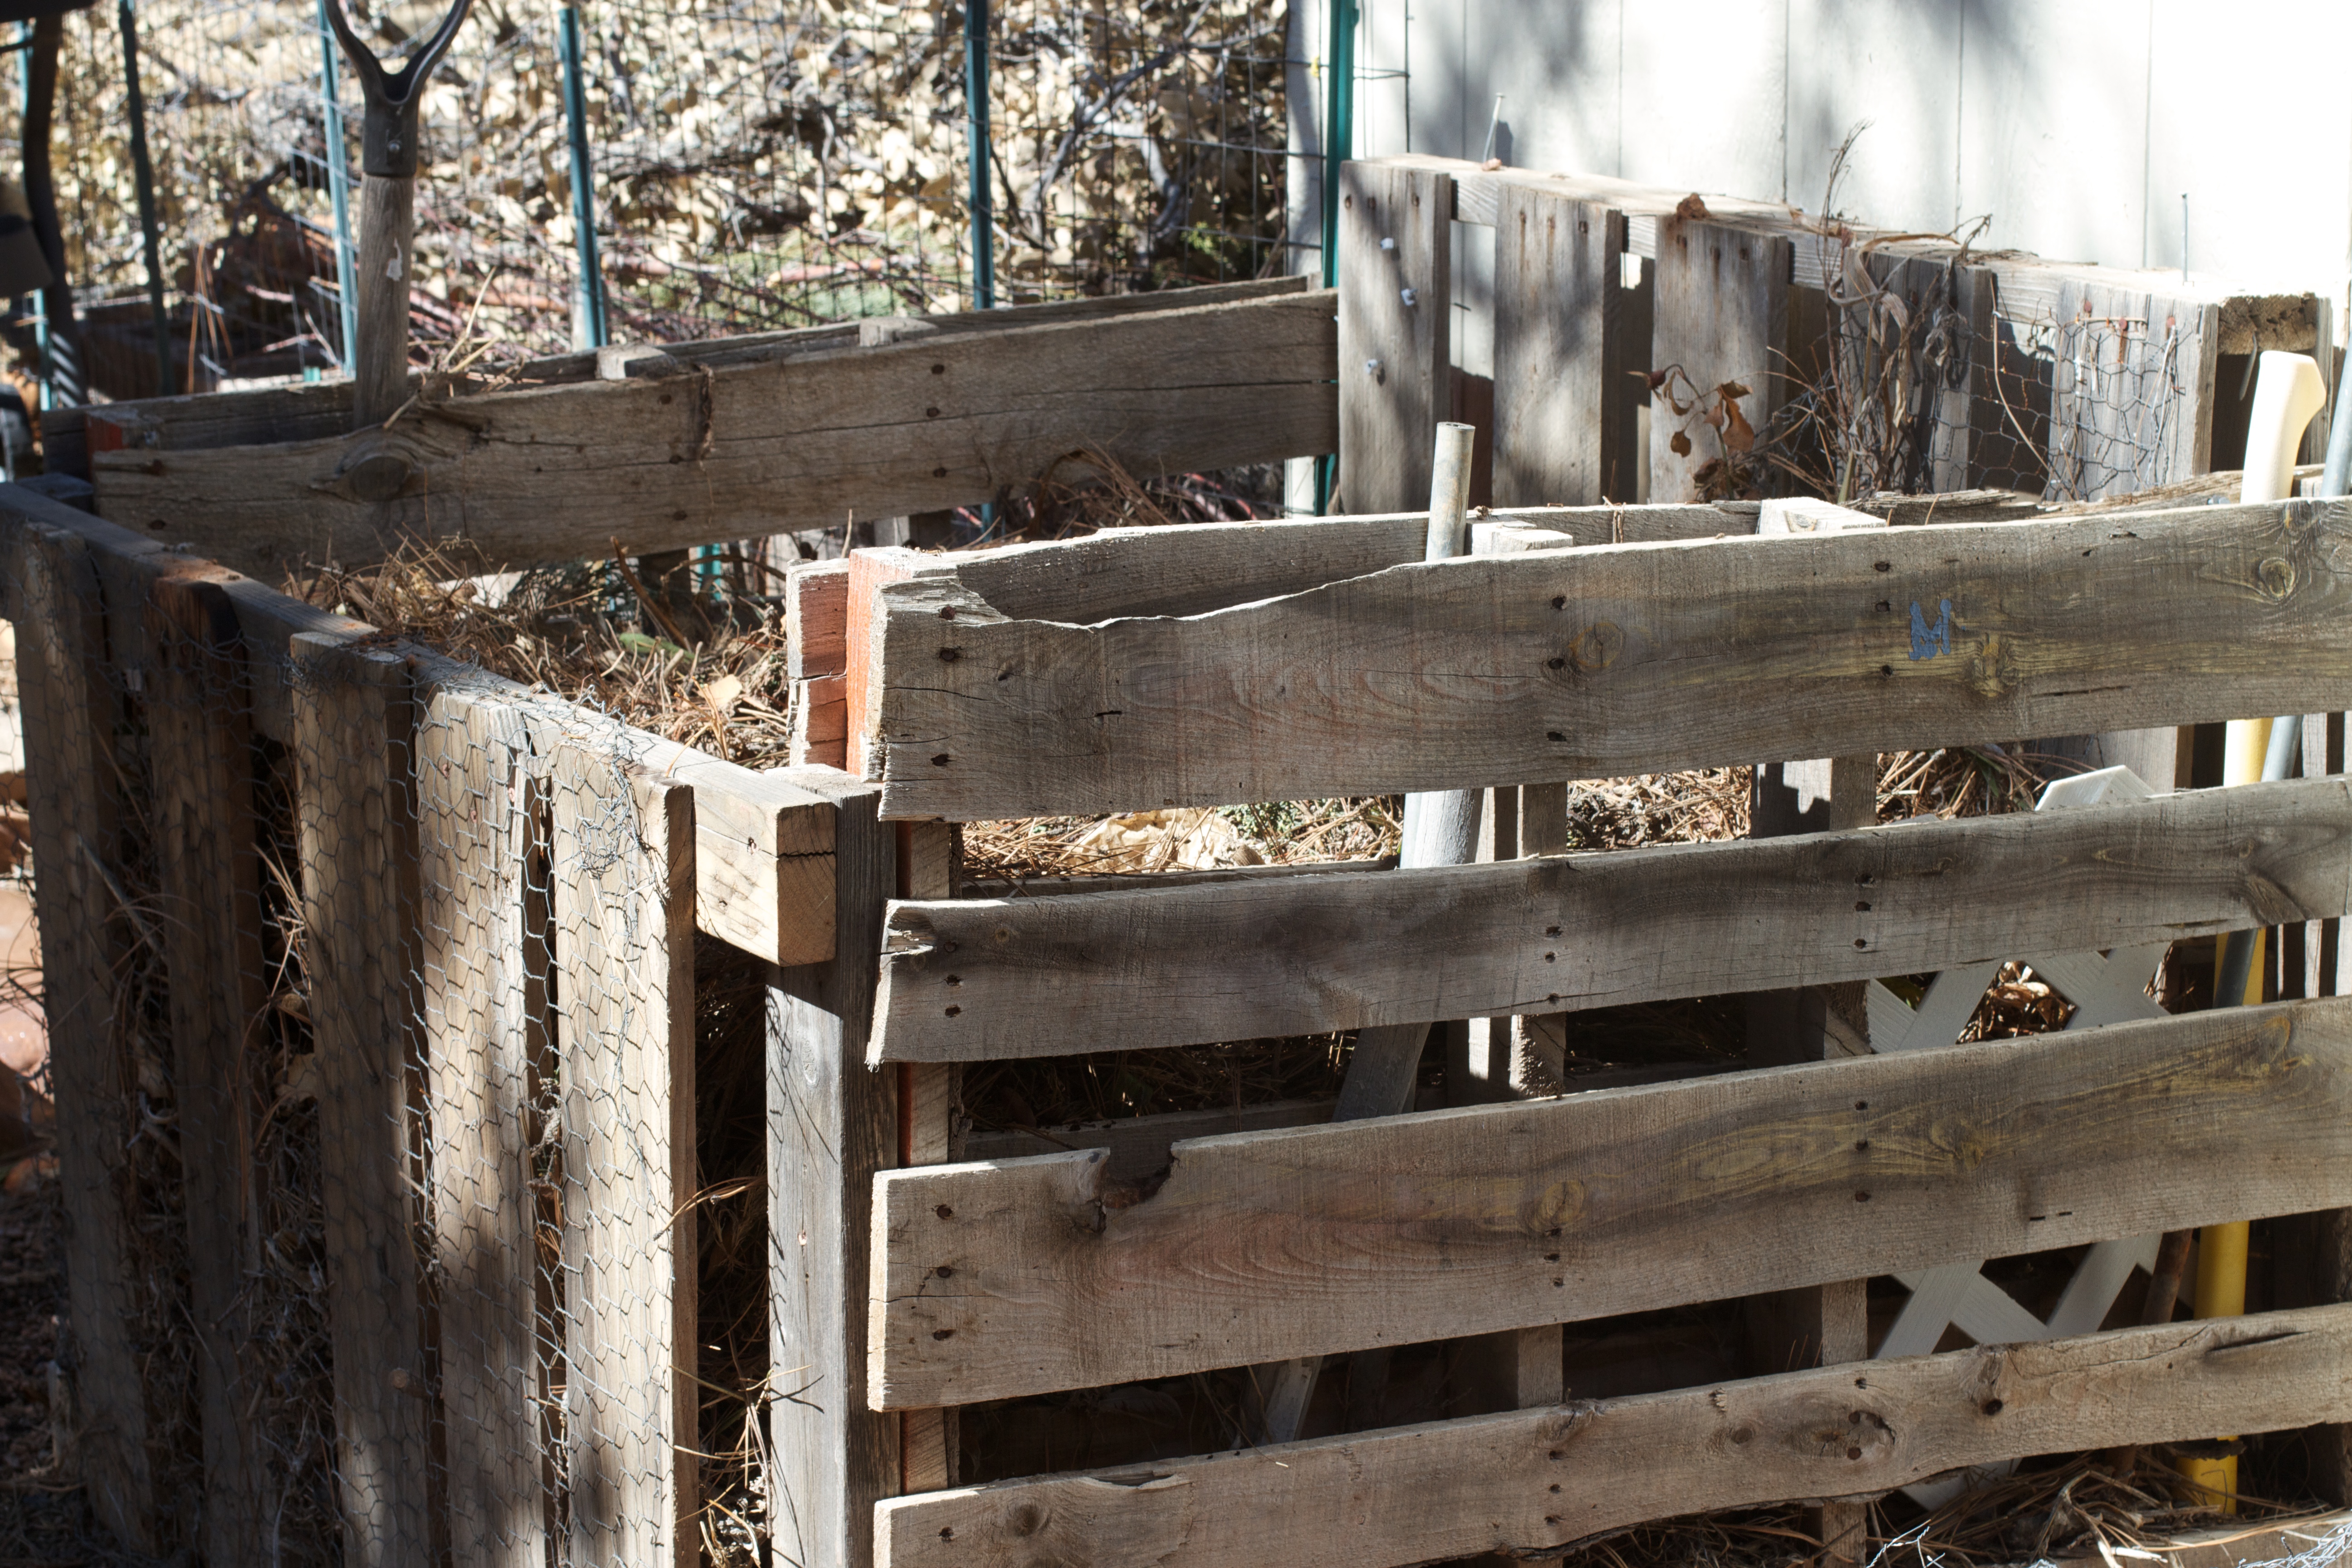
wood, wall, material, compost